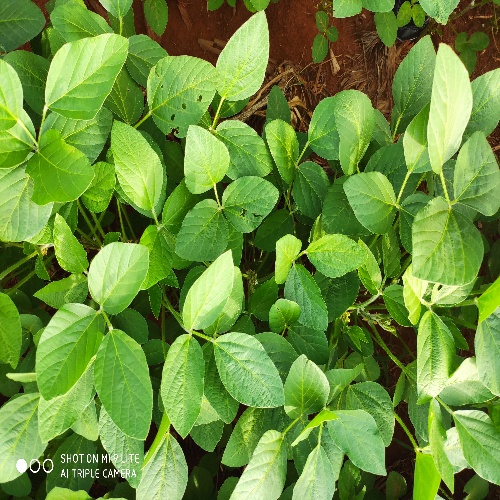
Label: Caterpillar